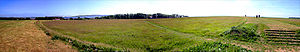
Aggersborg
Panoramafoto fra Aggersborg.
Panoramafoto af vikingborgen Aggersborg.
Aggersborg er Danmarks største vikingeborg. Aggersborg ligger i Han Herred, ved Aggersund på nordsiden af Limfjorden.